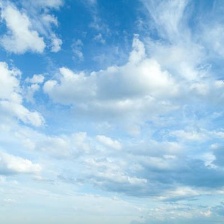
Cloud type: Cumulus